St. Matthew's Episcopal Church (Worcester, Massachusetts)

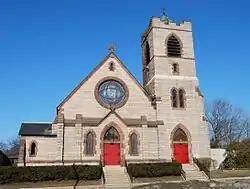

St. Matthew's Episcopal Church is an historic stone Episcopal church building located at 693 Southbridge Street in Worcester, Massachusetts. Designed by Stephen Earle of Earle and Fisher in the Gothic Revival style of architecture with some Romanesque details, it was built in 1894 by the Norcross Brothers. Construction of the church was funded in part by Matthew Whittall, proprietor of the Whittall Mills. It was the first Episcopal church in Worcester.